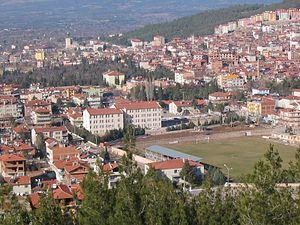
Tavas est une ville située à 26 km de Kale et 41 km de Denizli dans la province de Denizli en Turquie.